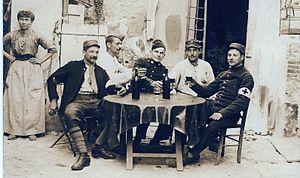
Pinard des infirmiers
Le pinard est un qualificatif argotique désignant un vin rouge. Il a comme synonyme « bleu », « bluchet », « brutal », « gingin », « ginglard », « ginglet », « gros qui tache », « jaja », « pichtegorne », « picrate », « picton », « pive », « pivois » ou « rouquin ». Mais contrairement à ces autres mots d'argot, il a une histoire liée à la Première Guerre mondiale où il fut le vin des poilus qui lui donnèrent son heure de gloire en le désignant comme « saint Pinard » ou « père Pinard ».